Police of Republika Srpska

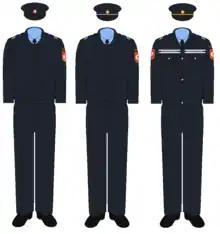
Police uniforms: first between 2003/4 and 2007/8, second between 2007/8 and 2011/12 and third between 2011/12 and summer 2014.

The names of ranks in this period are the same as 2014 to 2018. The symbols of Republika Srpska changed: the former coat of arms of Republika Srpska with the double-headed eagle replaced the Seal of Republika Srpska. The 2008 financial crisis prevented the Ministry of Interior from changing old uniforms of police officers. In that time, the police had 4.400 officers on street with old uniforms. Uniforms of that time became a symbol for the Police of Republika Srpska. The uniform's cap had a metal insignia, arm patch on only one arm, neckties, they did not have any kind of identification; at one time the police badge was on the left breast.